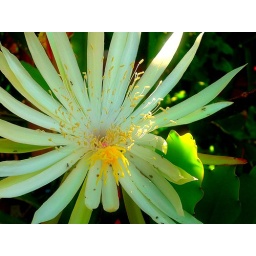
This flower is from a cactus-like plant in my parents' garden and blooms for only several hours.